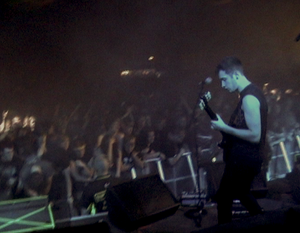
Sylosis
24. august 2010
Sylosis er et engelsk melodisk dødsmetal band fra Reading, dannet i 2000. Bandet har udgivet to EPer og debut albummet Conclusion of an Age.